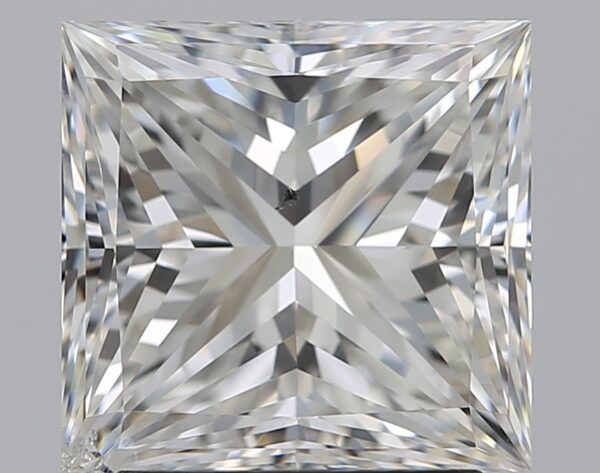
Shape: princess
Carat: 2.51
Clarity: SI1
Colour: I
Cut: VG
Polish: EX
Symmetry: EX
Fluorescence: F
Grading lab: GIA
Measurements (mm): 7.55 x 7.27 x 5.51